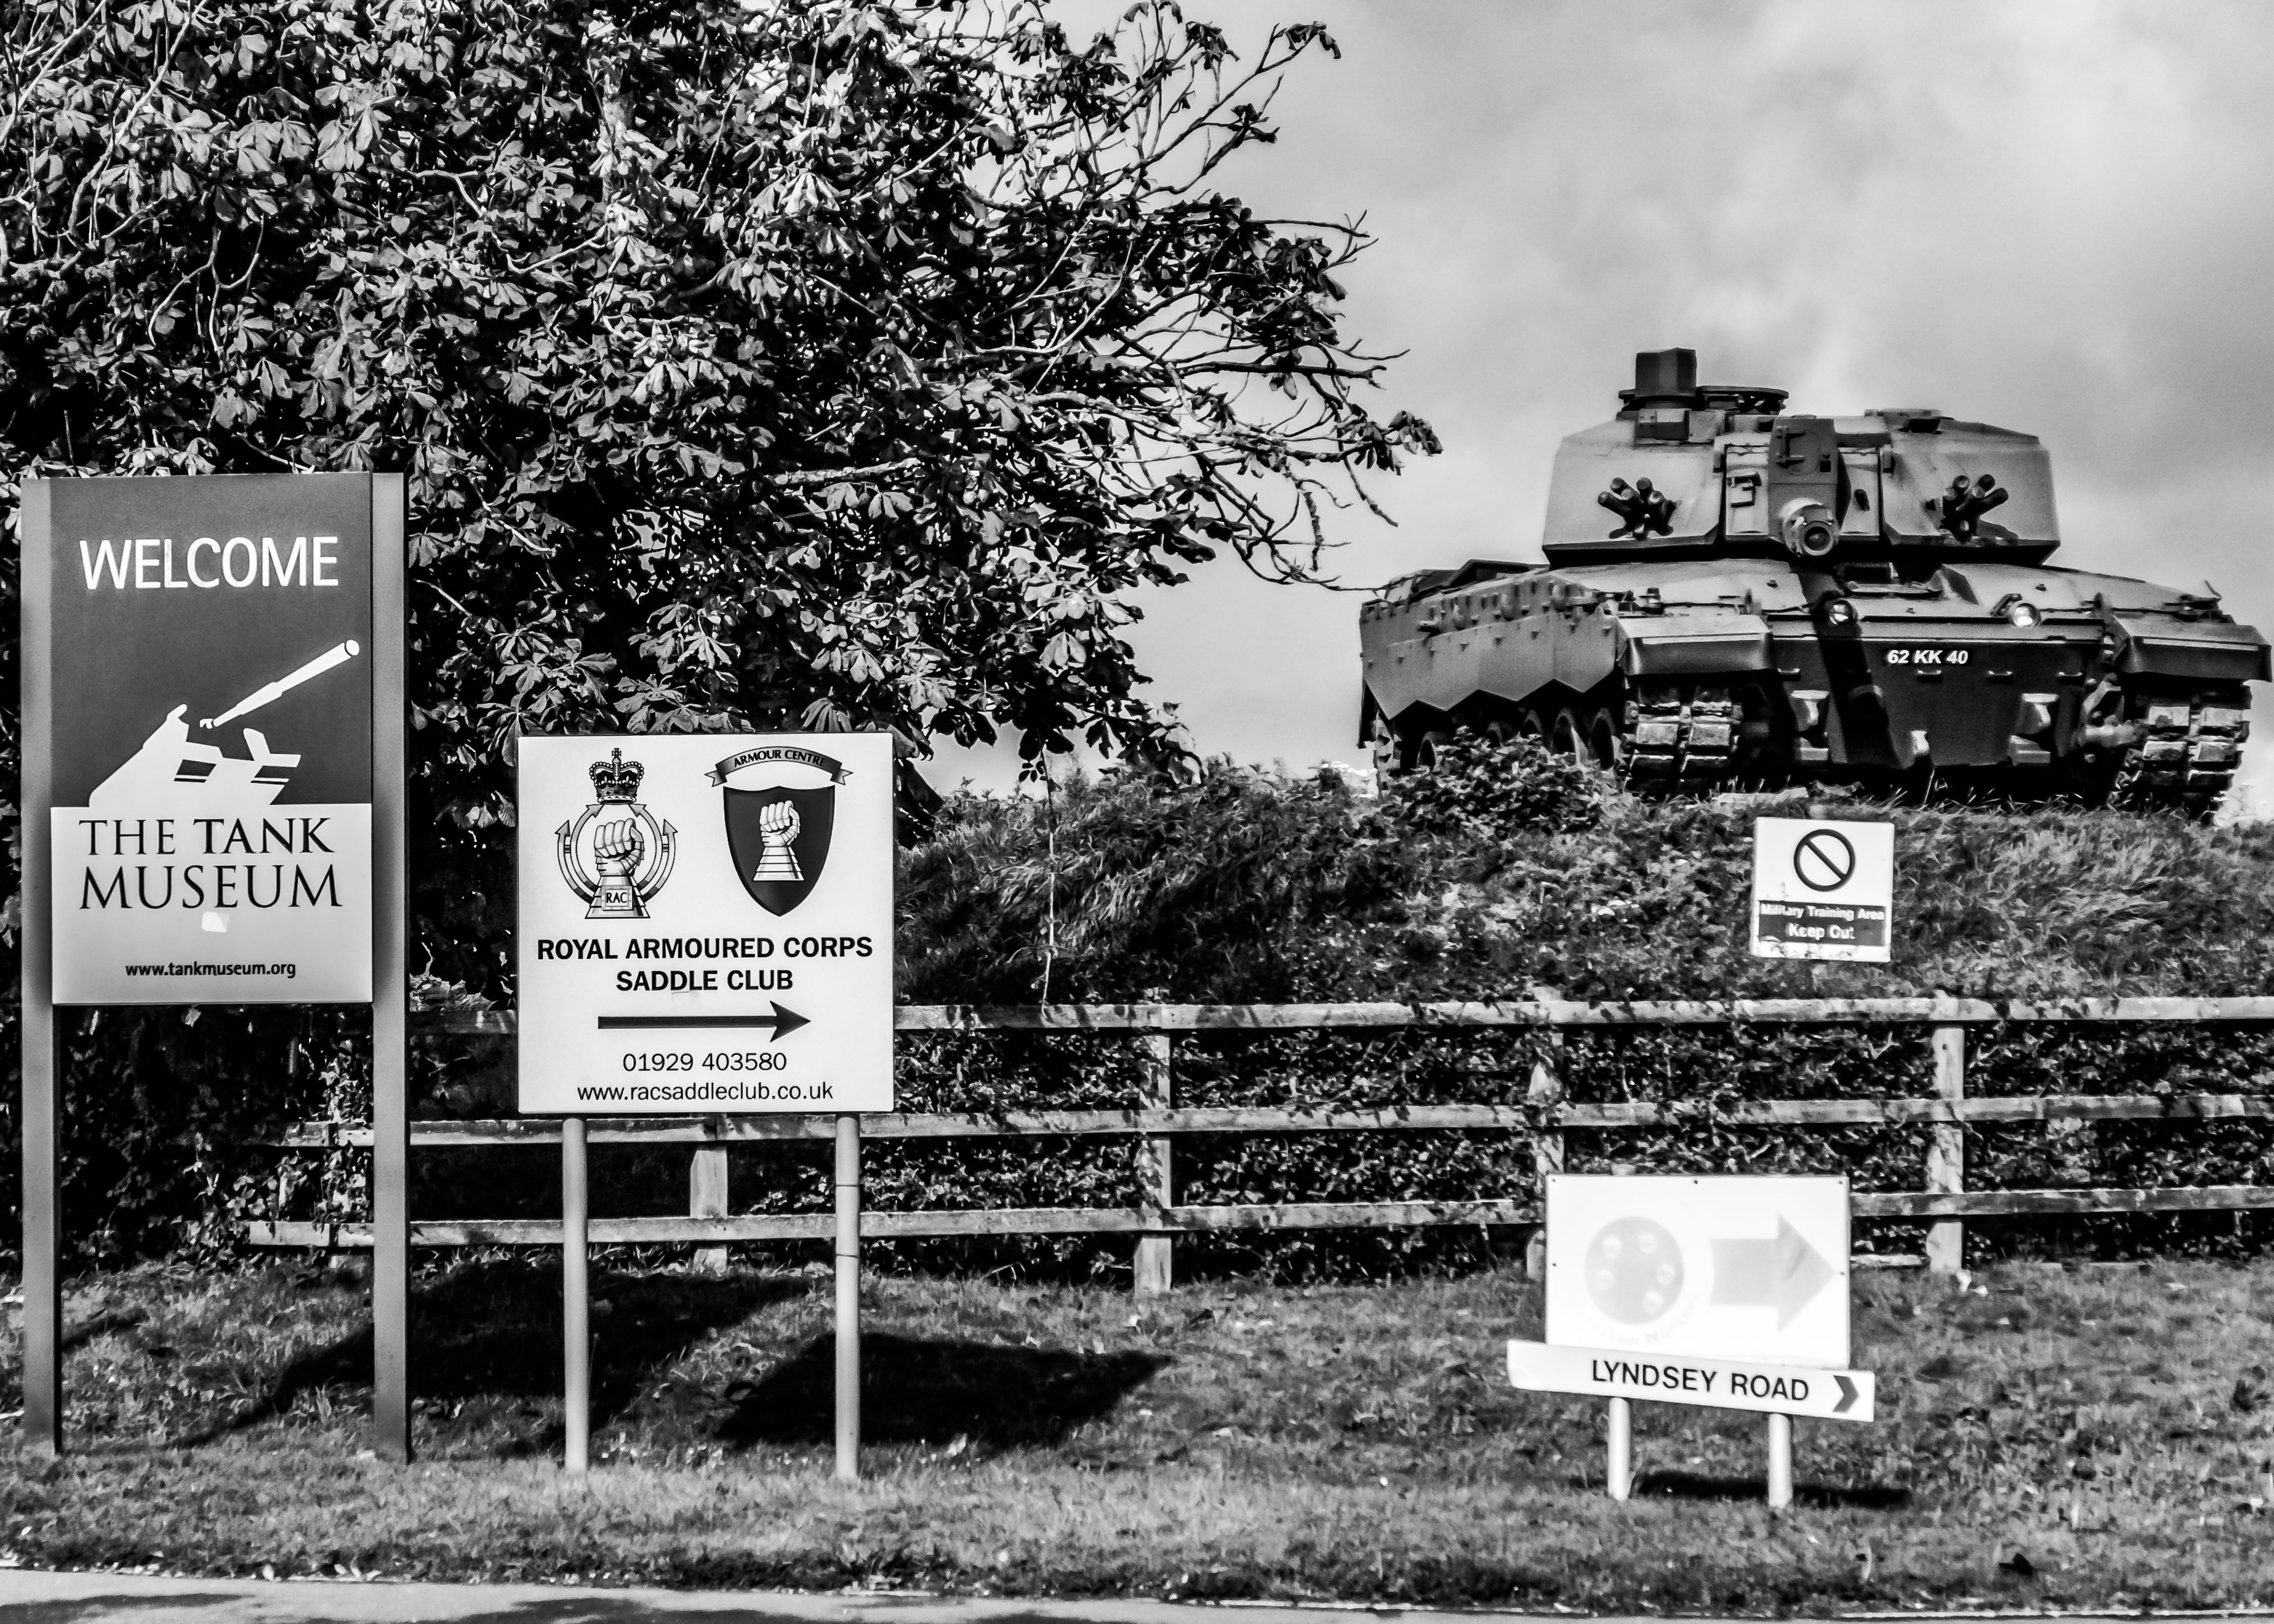
A Hill of Signs.
A black and white image captures a military tank on a hill beside a tree, featuring signs for "The Tank Museum," "Royal Armoured Corps Saddle Club," "Lyndsey Road," and "Keep Out."
A black and white picture taken in daylight at a straight on mid range shot highlights a military tank positioned on a hill with various signs, creating a very serious atmosphere.
Labels: Armored, Military, Tank, Transportation, Vehicle, Weapon, Sign, Symbol, Railway, Advertisement, Train, Road Sign, Machine, Sky, Military tank, Hill, Tree, Land, Signs
Camera: NIKON CORPORATION NIKON D7000
Lens: TAMRON 18-400mm F3.5-6.3 Di II VC HLD B028N, Sigma 70-300mm F4-5.6 APO DG Macro HSM
Aperture: F4.5
Exposure: 1/8000 sec
ISO: 720
Focal length: 50.0 mm